R.A.F. (film)

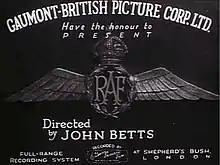
title card of the film

R.A.F. is a 1935 British documentary film covering the work of the Royal Air Force (RAF) made by the Gaumont-British Picture Corporation. Various scenes cover the basic training of enlisted men and officers, flying training and parachute training, the flying duties of the RAF including bomber aircraft, torpedo bombers, flying boats and interceptor fighters, and the work of the RAF overseas.